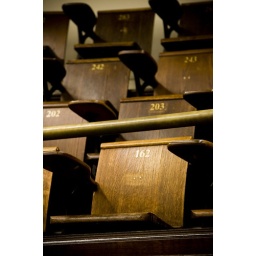
this classroom was my favorite. it was in the havemayer building and made me think of mona lisa smile.